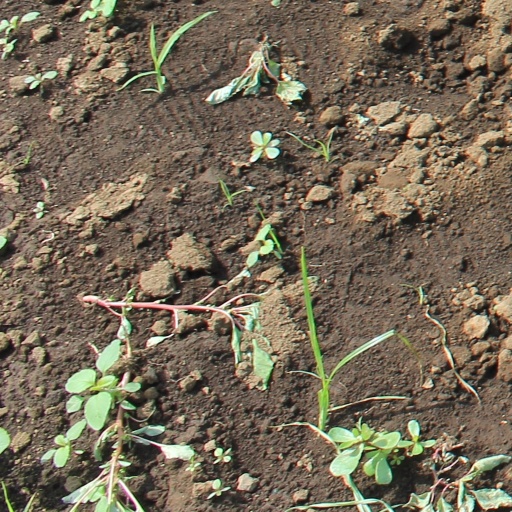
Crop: soybean